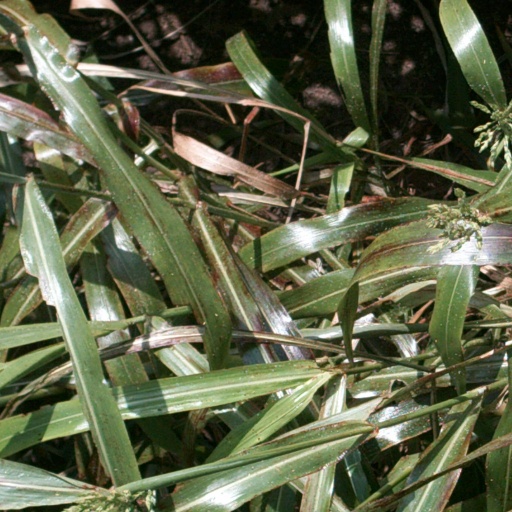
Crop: sorghum